Chernivtsi

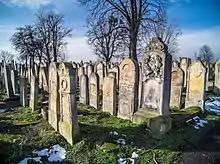
Jewish cemetery of Chernivtsi

The Chernivtsi coat of arms is framed by a bronze ornamental cartouche, and a red heraldic shield depicting an open stone gate with a figured trident in the middle. Under the gate, there are two crossed laurel branches, tied with ribbons. The crown of the symbol is the stone crown.